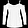
Label: T - shirt / top